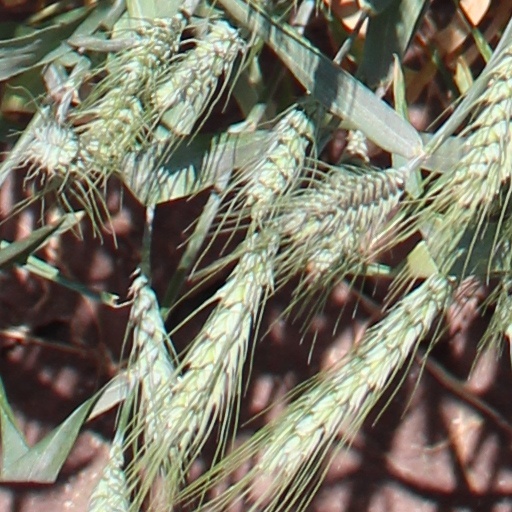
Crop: wheat